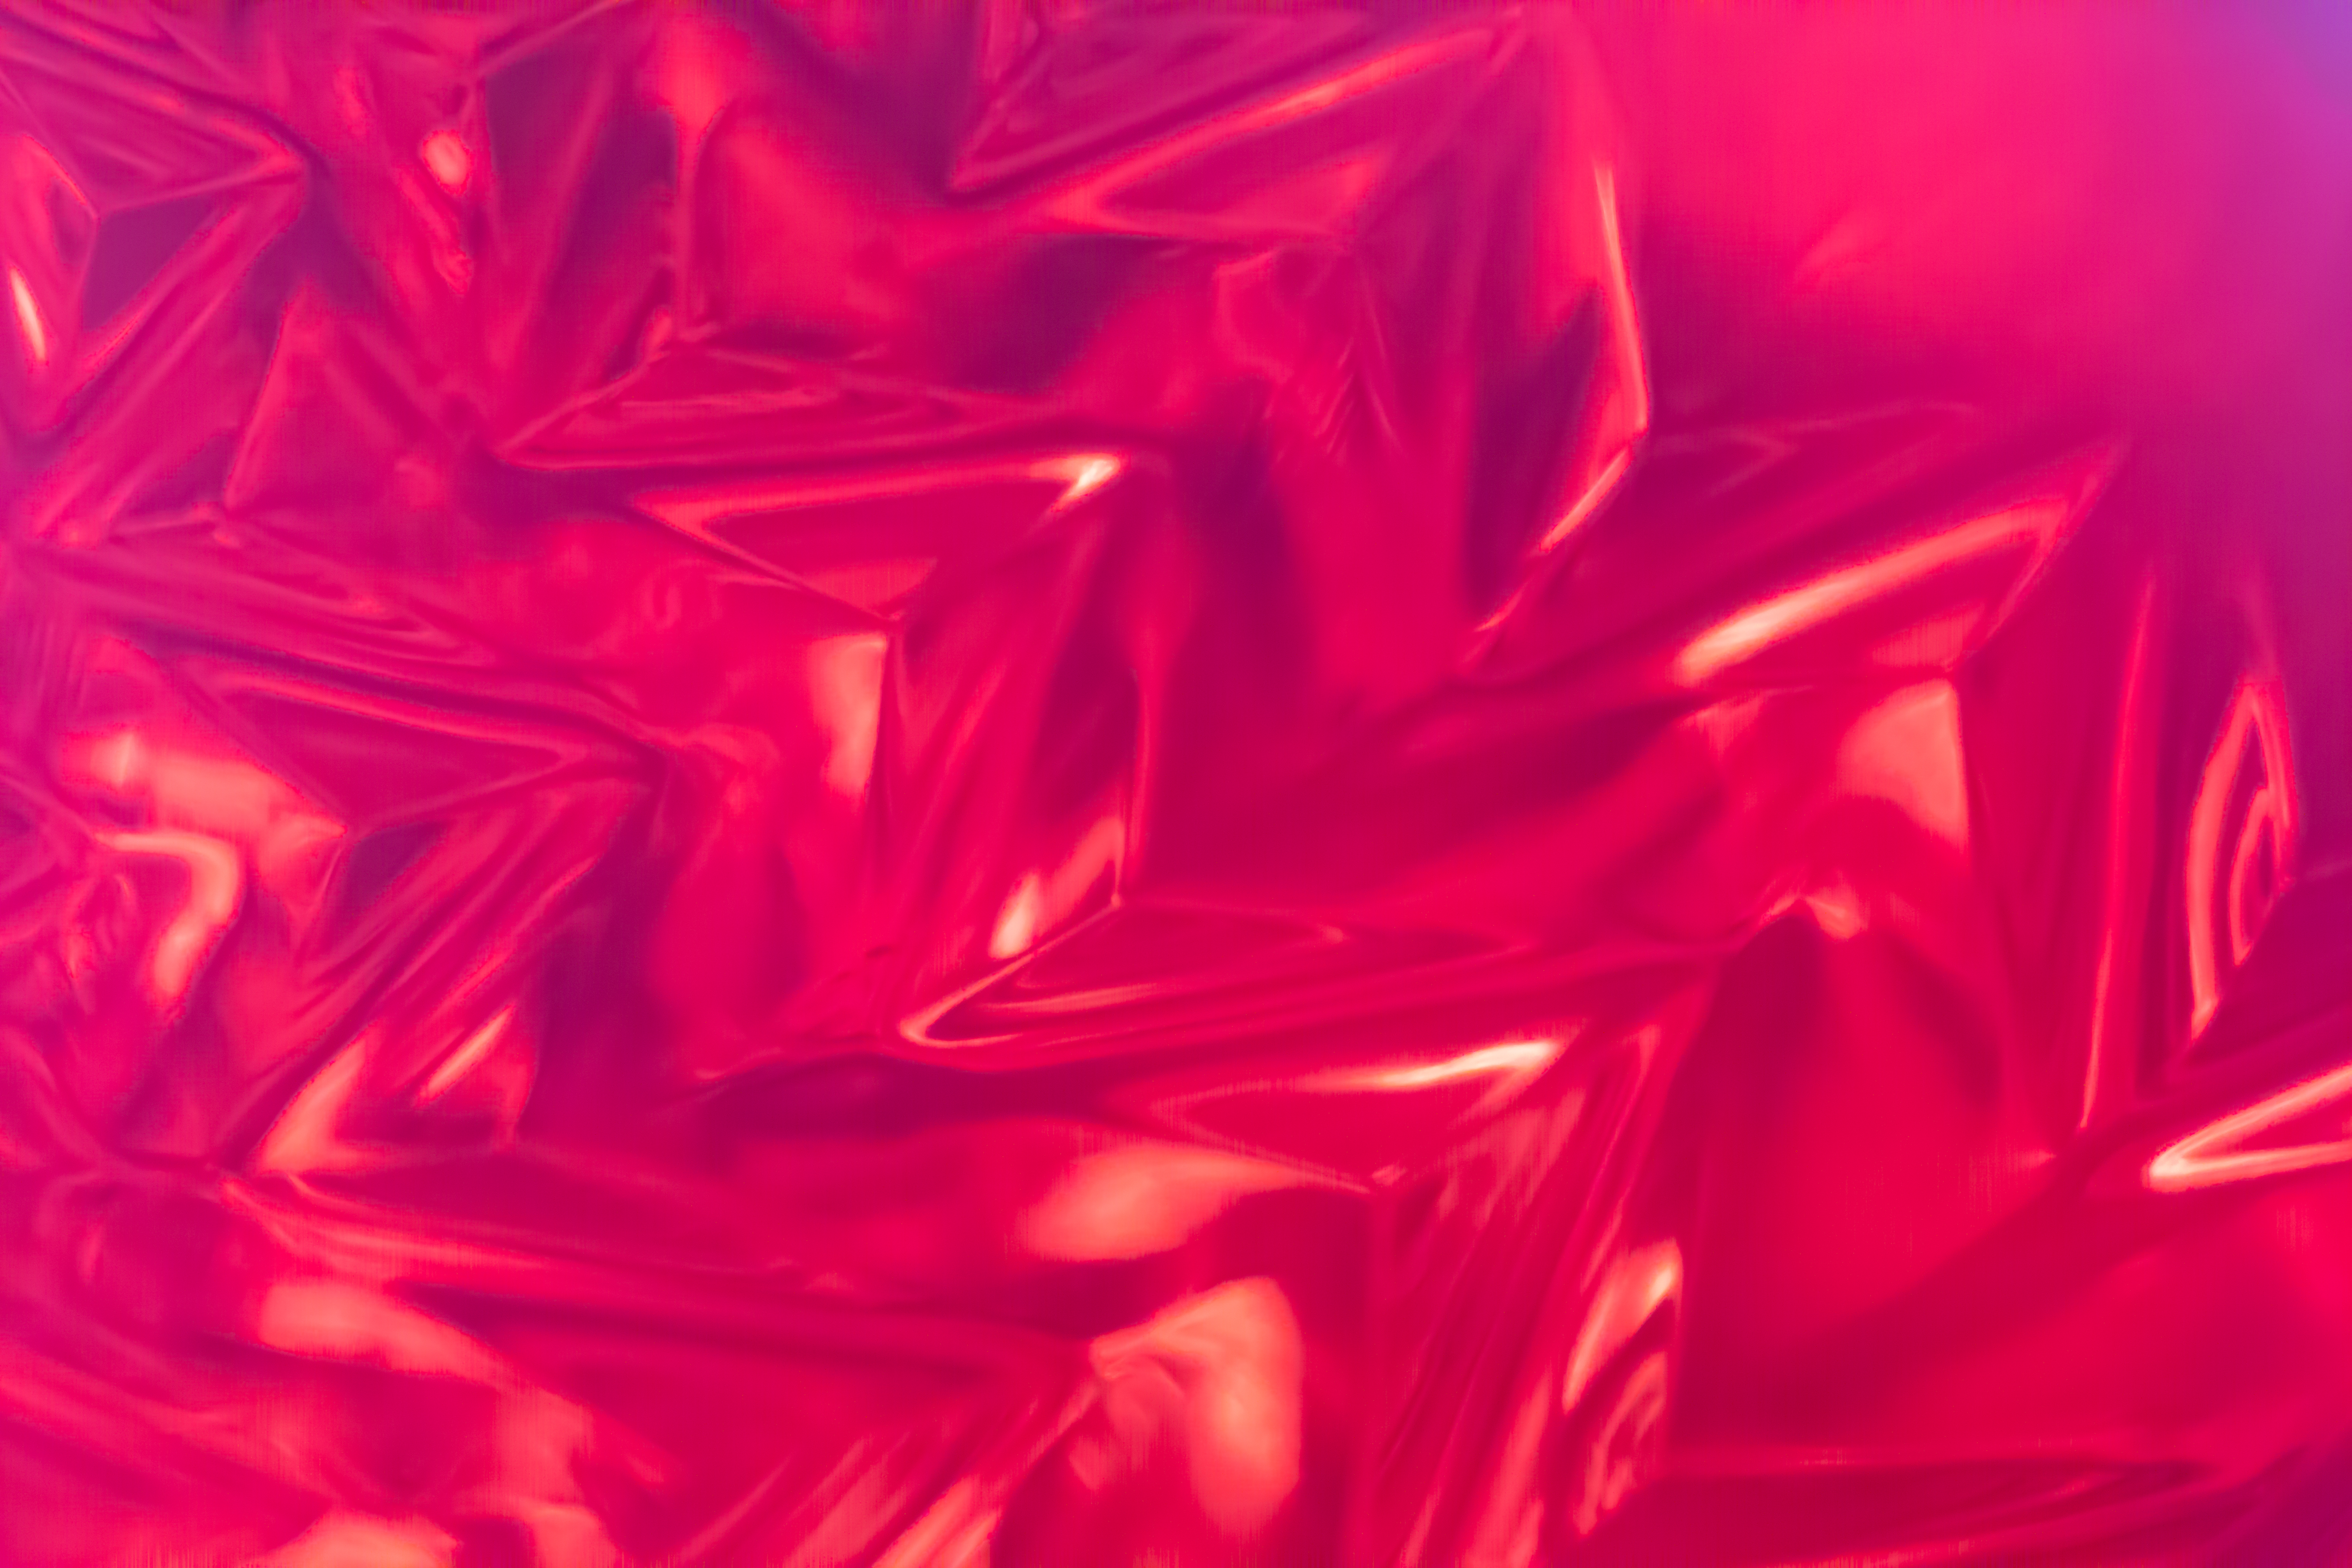
red, pink, orange, magenta, textile, peach